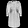
Label: Dress